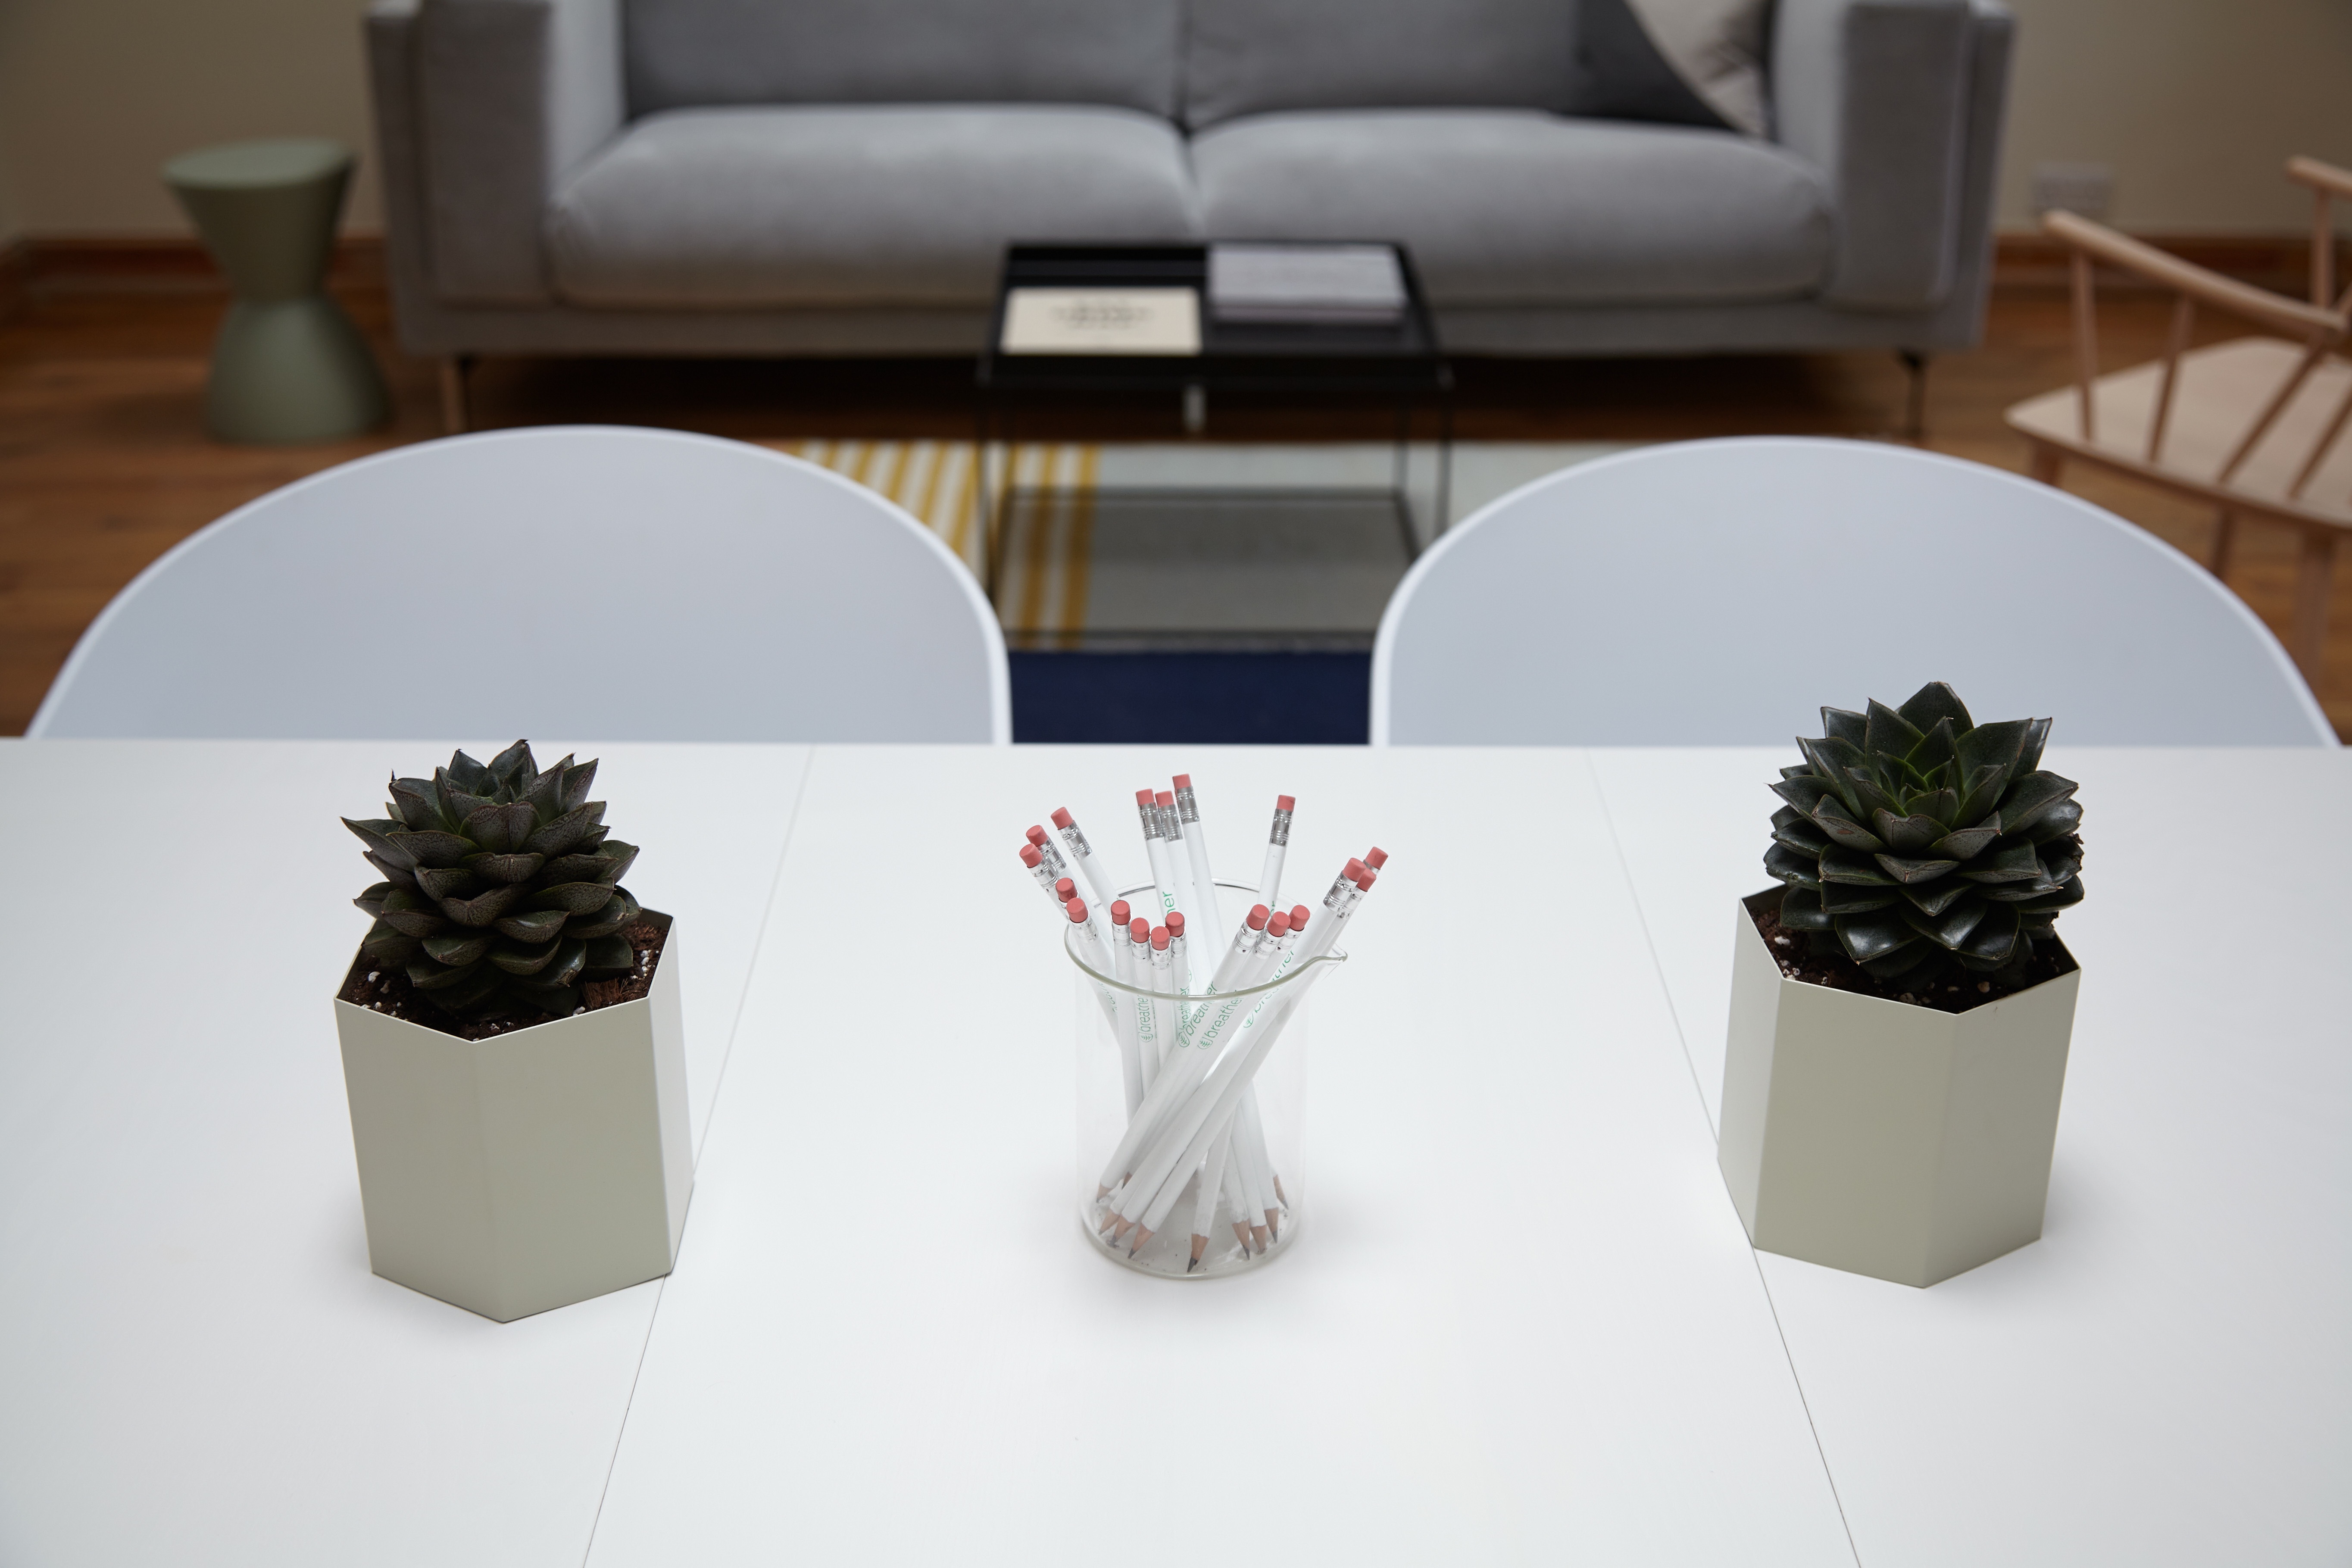
table, pencil, plant, white, chair, interior, ceramic, living room, succulent, furniture, lighting, design, flowerpot, shape